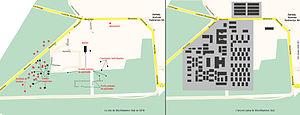
Carte de l'ancien camp principal de prisonniers de Blechhammer sud et localisation actuelle des vestiges.
Le nom de Blechhammer est plus communément utilisé pour faire référence à un ensemble de camps allemands de prisonniers, camps de travail, camps disciplinaires et camps de concentration durant la Seconde Guerre mondiale. Le camp de Blechhammer fait également référence au camp de travail des Juifs, ZAL.